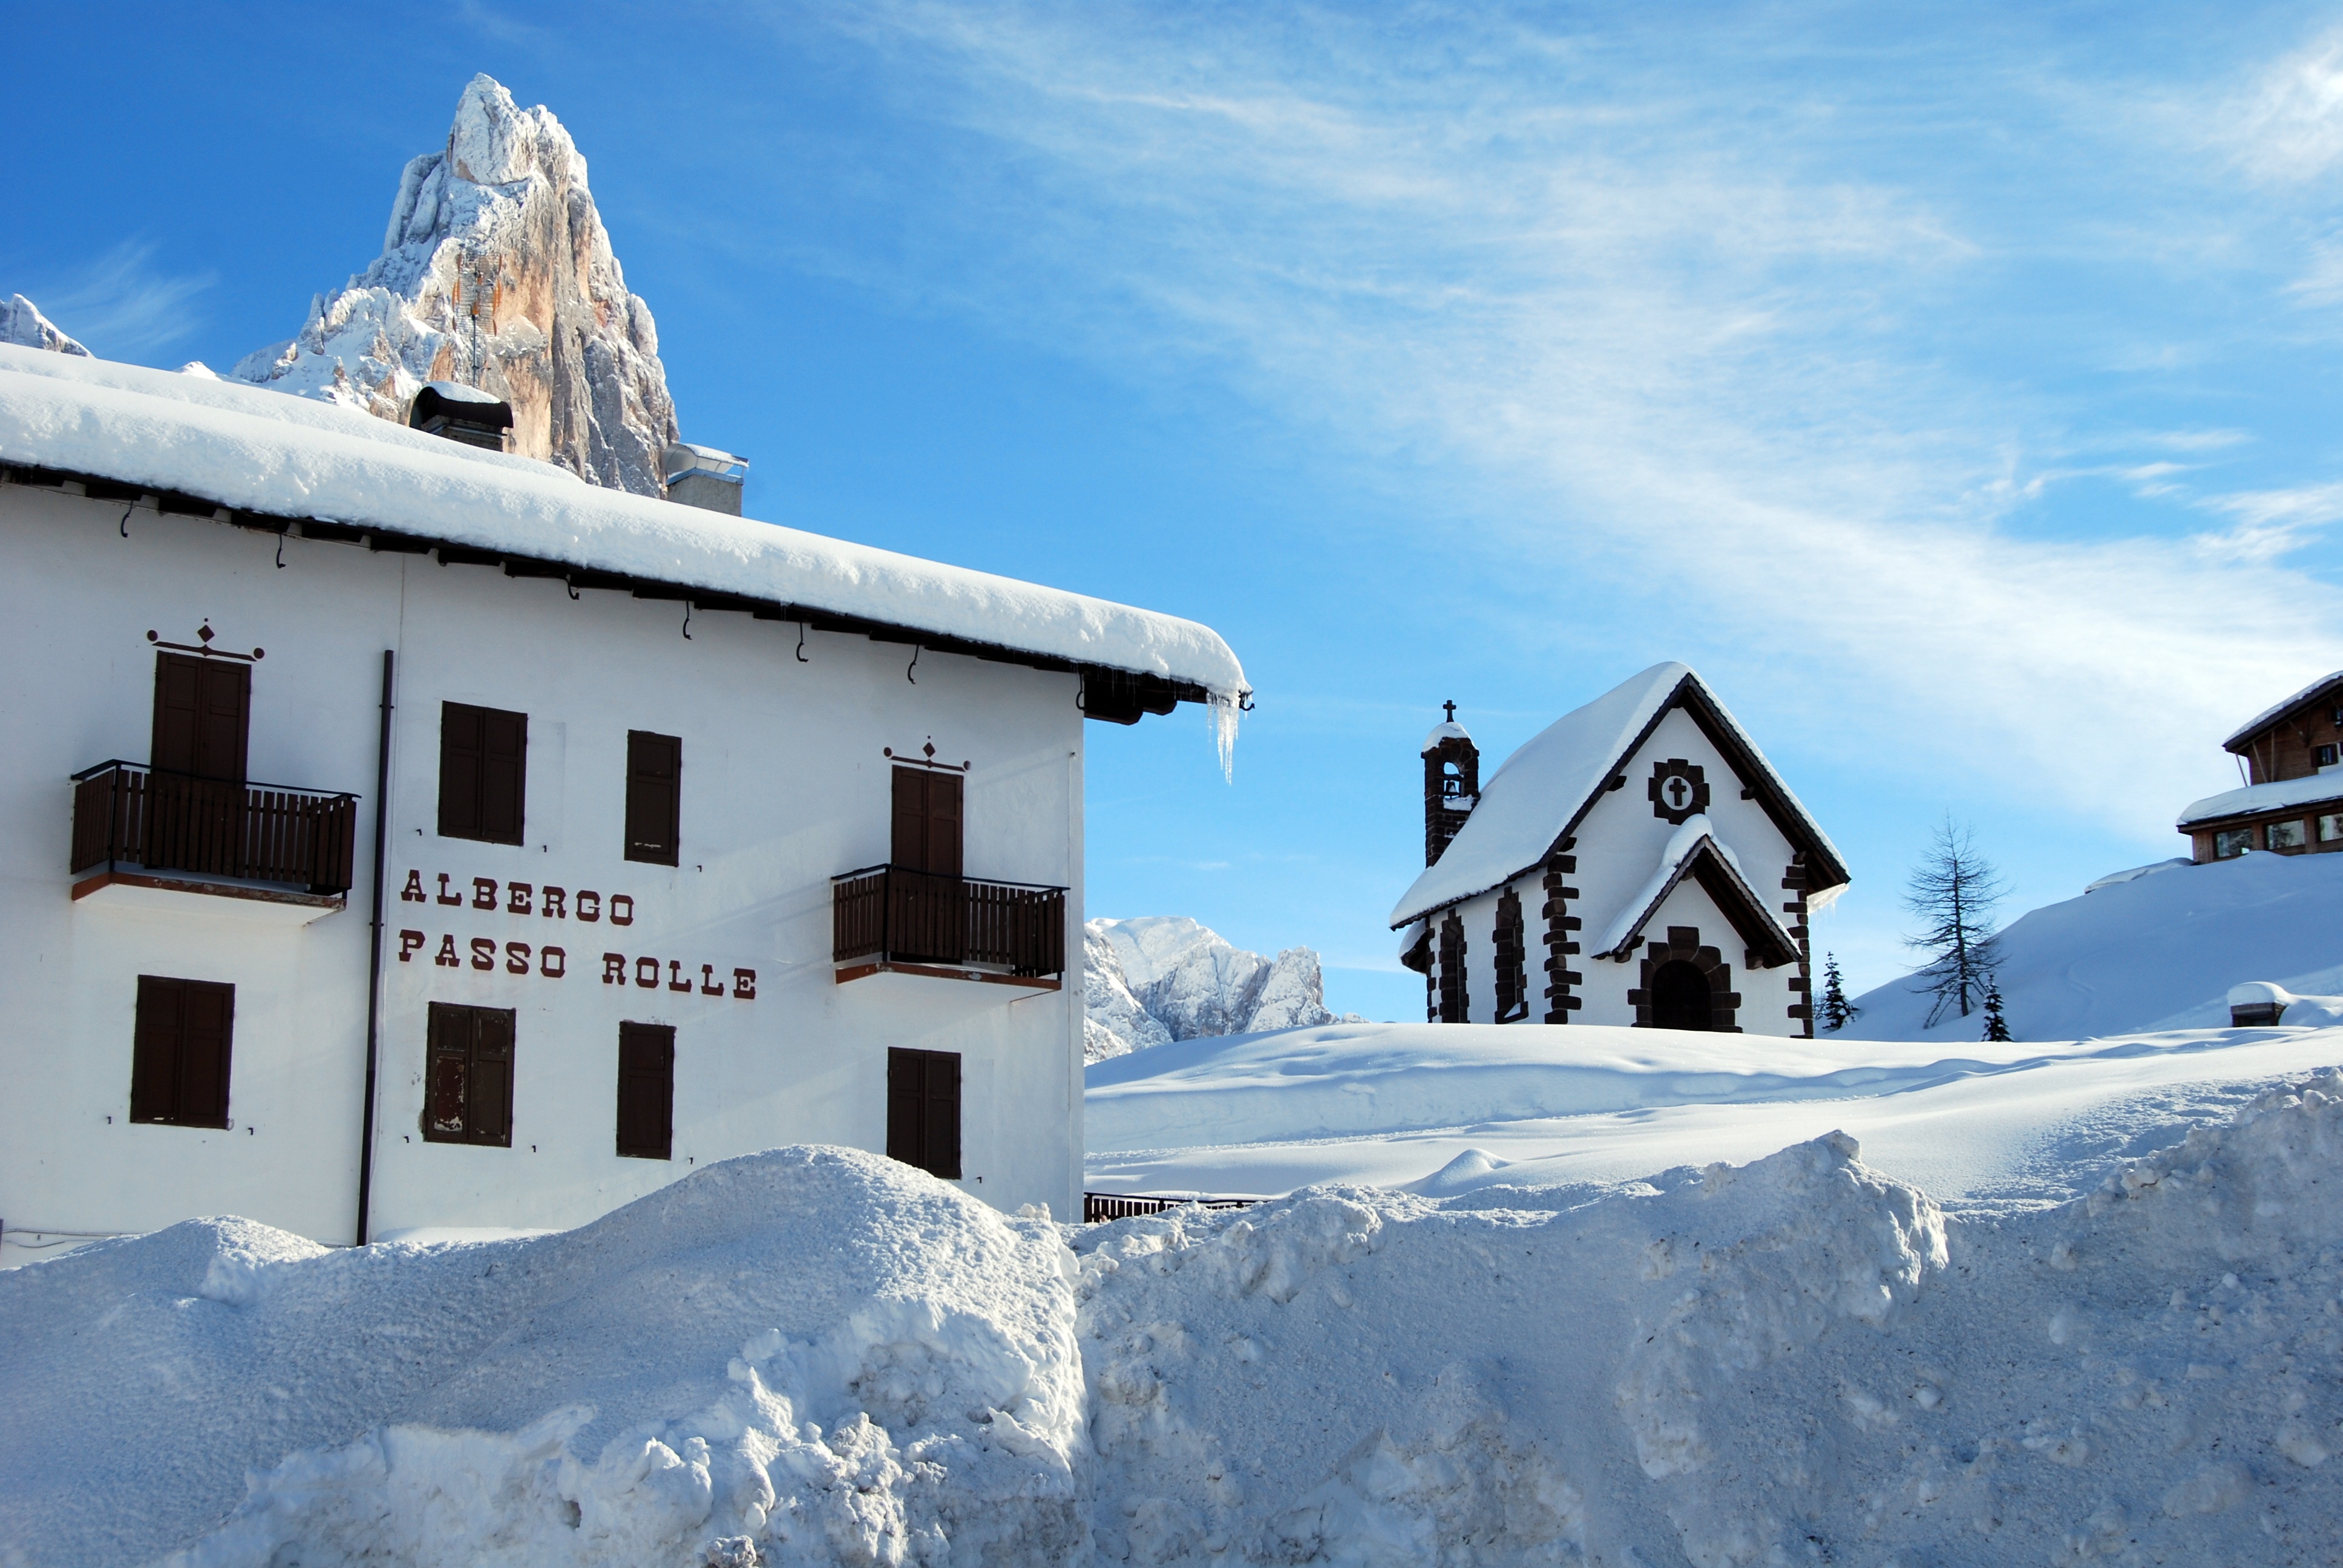
landscape, mountain, snow, cold, winter, mountain range, weather, italy, season, resort, alps, veneto, refuge, dolomites, geological phenomenon